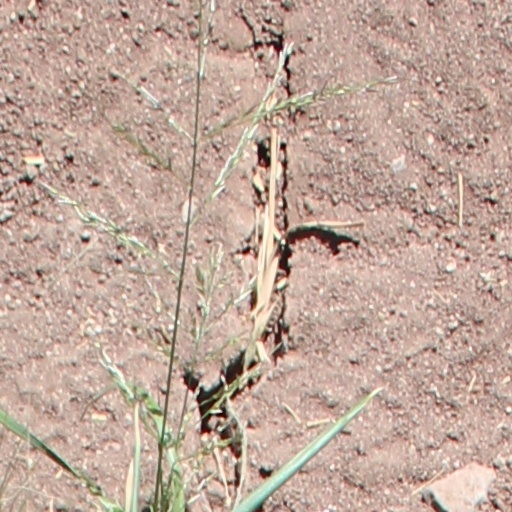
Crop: wheat